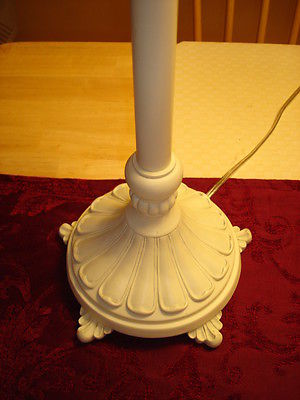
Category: lamp